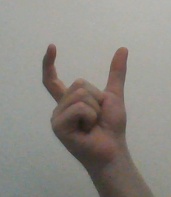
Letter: nun